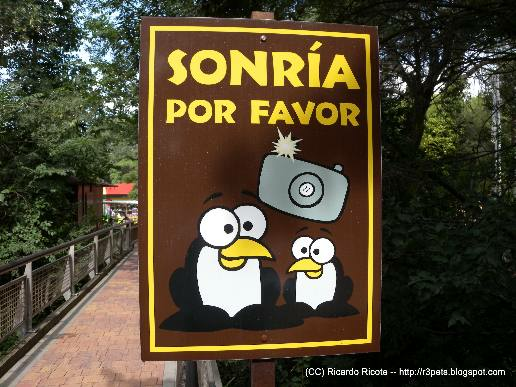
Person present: No